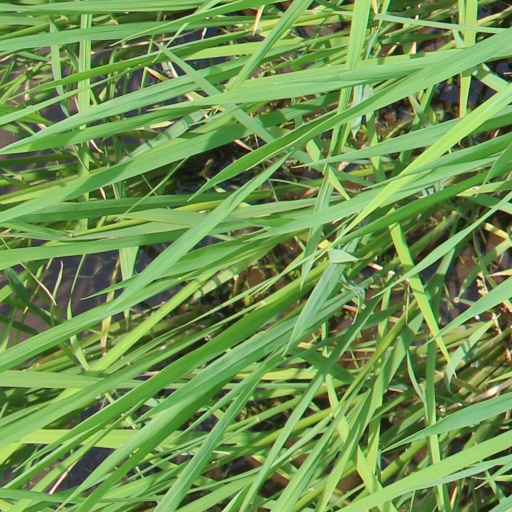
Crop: rice